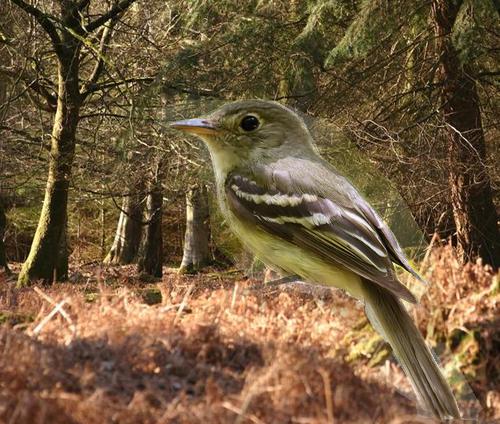
Bird species: Acadian_Flycatcher
Bird type: landbird
Background: land